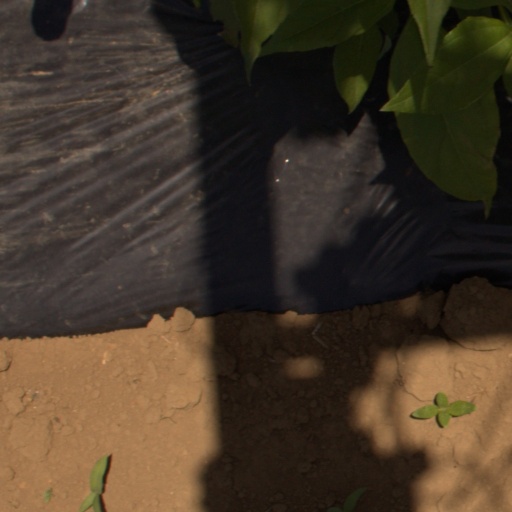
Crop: Jerusalem artichoke